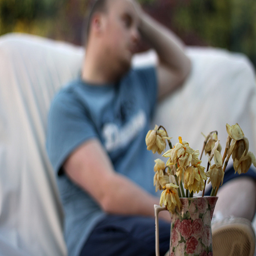
A man sitting on top of a couch next to wilted flowers.
Man sitting on covered furniture behind vase of dying flowers
A man reclines on a chair with dead flowers in the foreground.
a small vase with some dead flowers in it
A man sitting near a vase of wilted flowers.